Brocken Garden

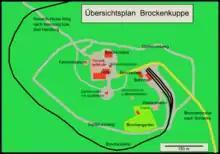
Location of the Brocken Garden on the summit of the mountain

Today the garden comprises a public viewing area and an experimental area, closed to the public, in which experiments in biotope and species conservation are carried out. In addition the garden is devoted to the renaturalisation of the Brocken summit.